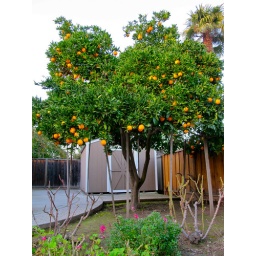
My parents orange tree in San Jose is bursting with soon to be ripe goodness.